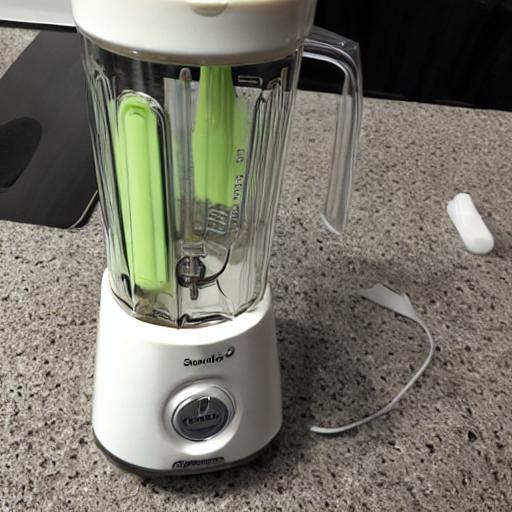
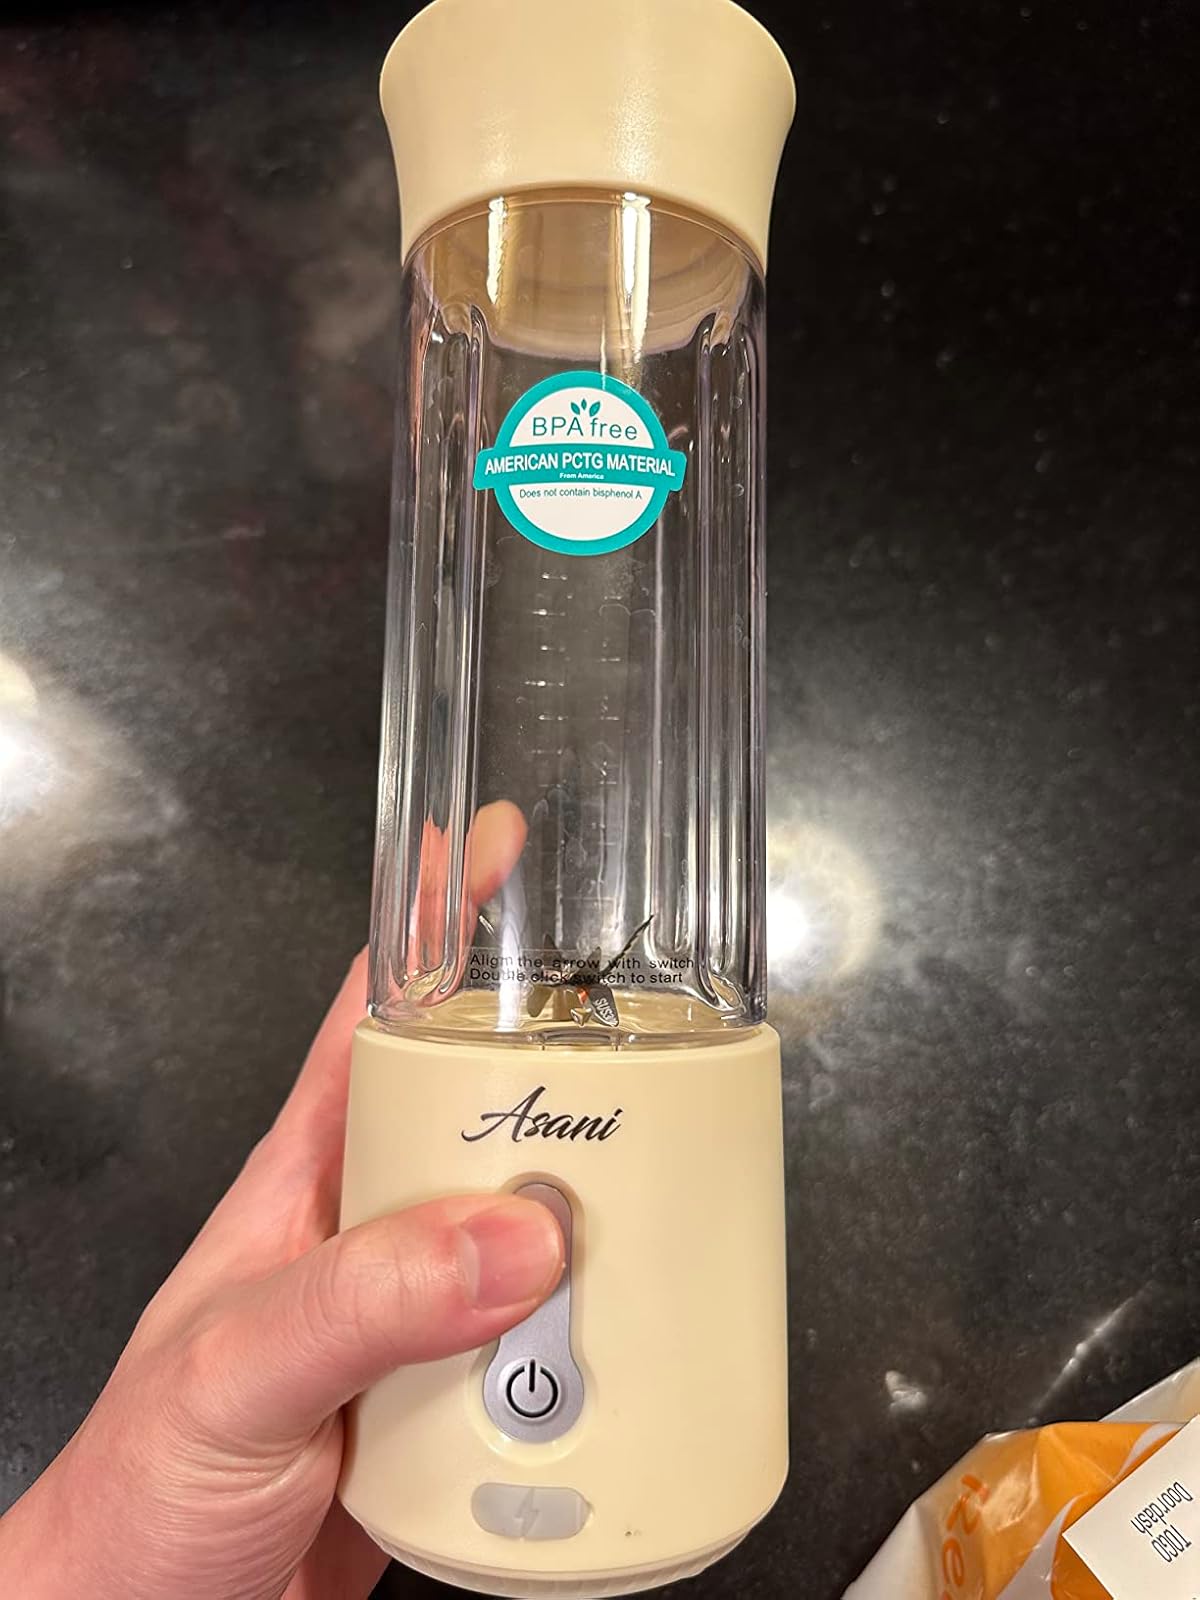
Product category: items_blender
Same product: no